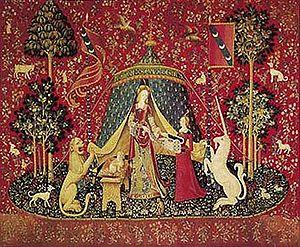
La Dame à la licorne, À mon seul désir, 1484 – 1500, Paris (cartons), Flandre (tissage), tapisserie (laine et soie), 378 × 466 cm, Musée national du Moyen Âge, Paris. Acquis 1882 (Cl. 10834). Italiano: La dama e l’unicorno, Il mio solo desiderio, 1484 – 1500, Fiandre, arazzo (lana e seta), 378 × 466 cm, Museo nazionale del Medioevo, Parigi. Acquistato 1882 (Cl. 10834).